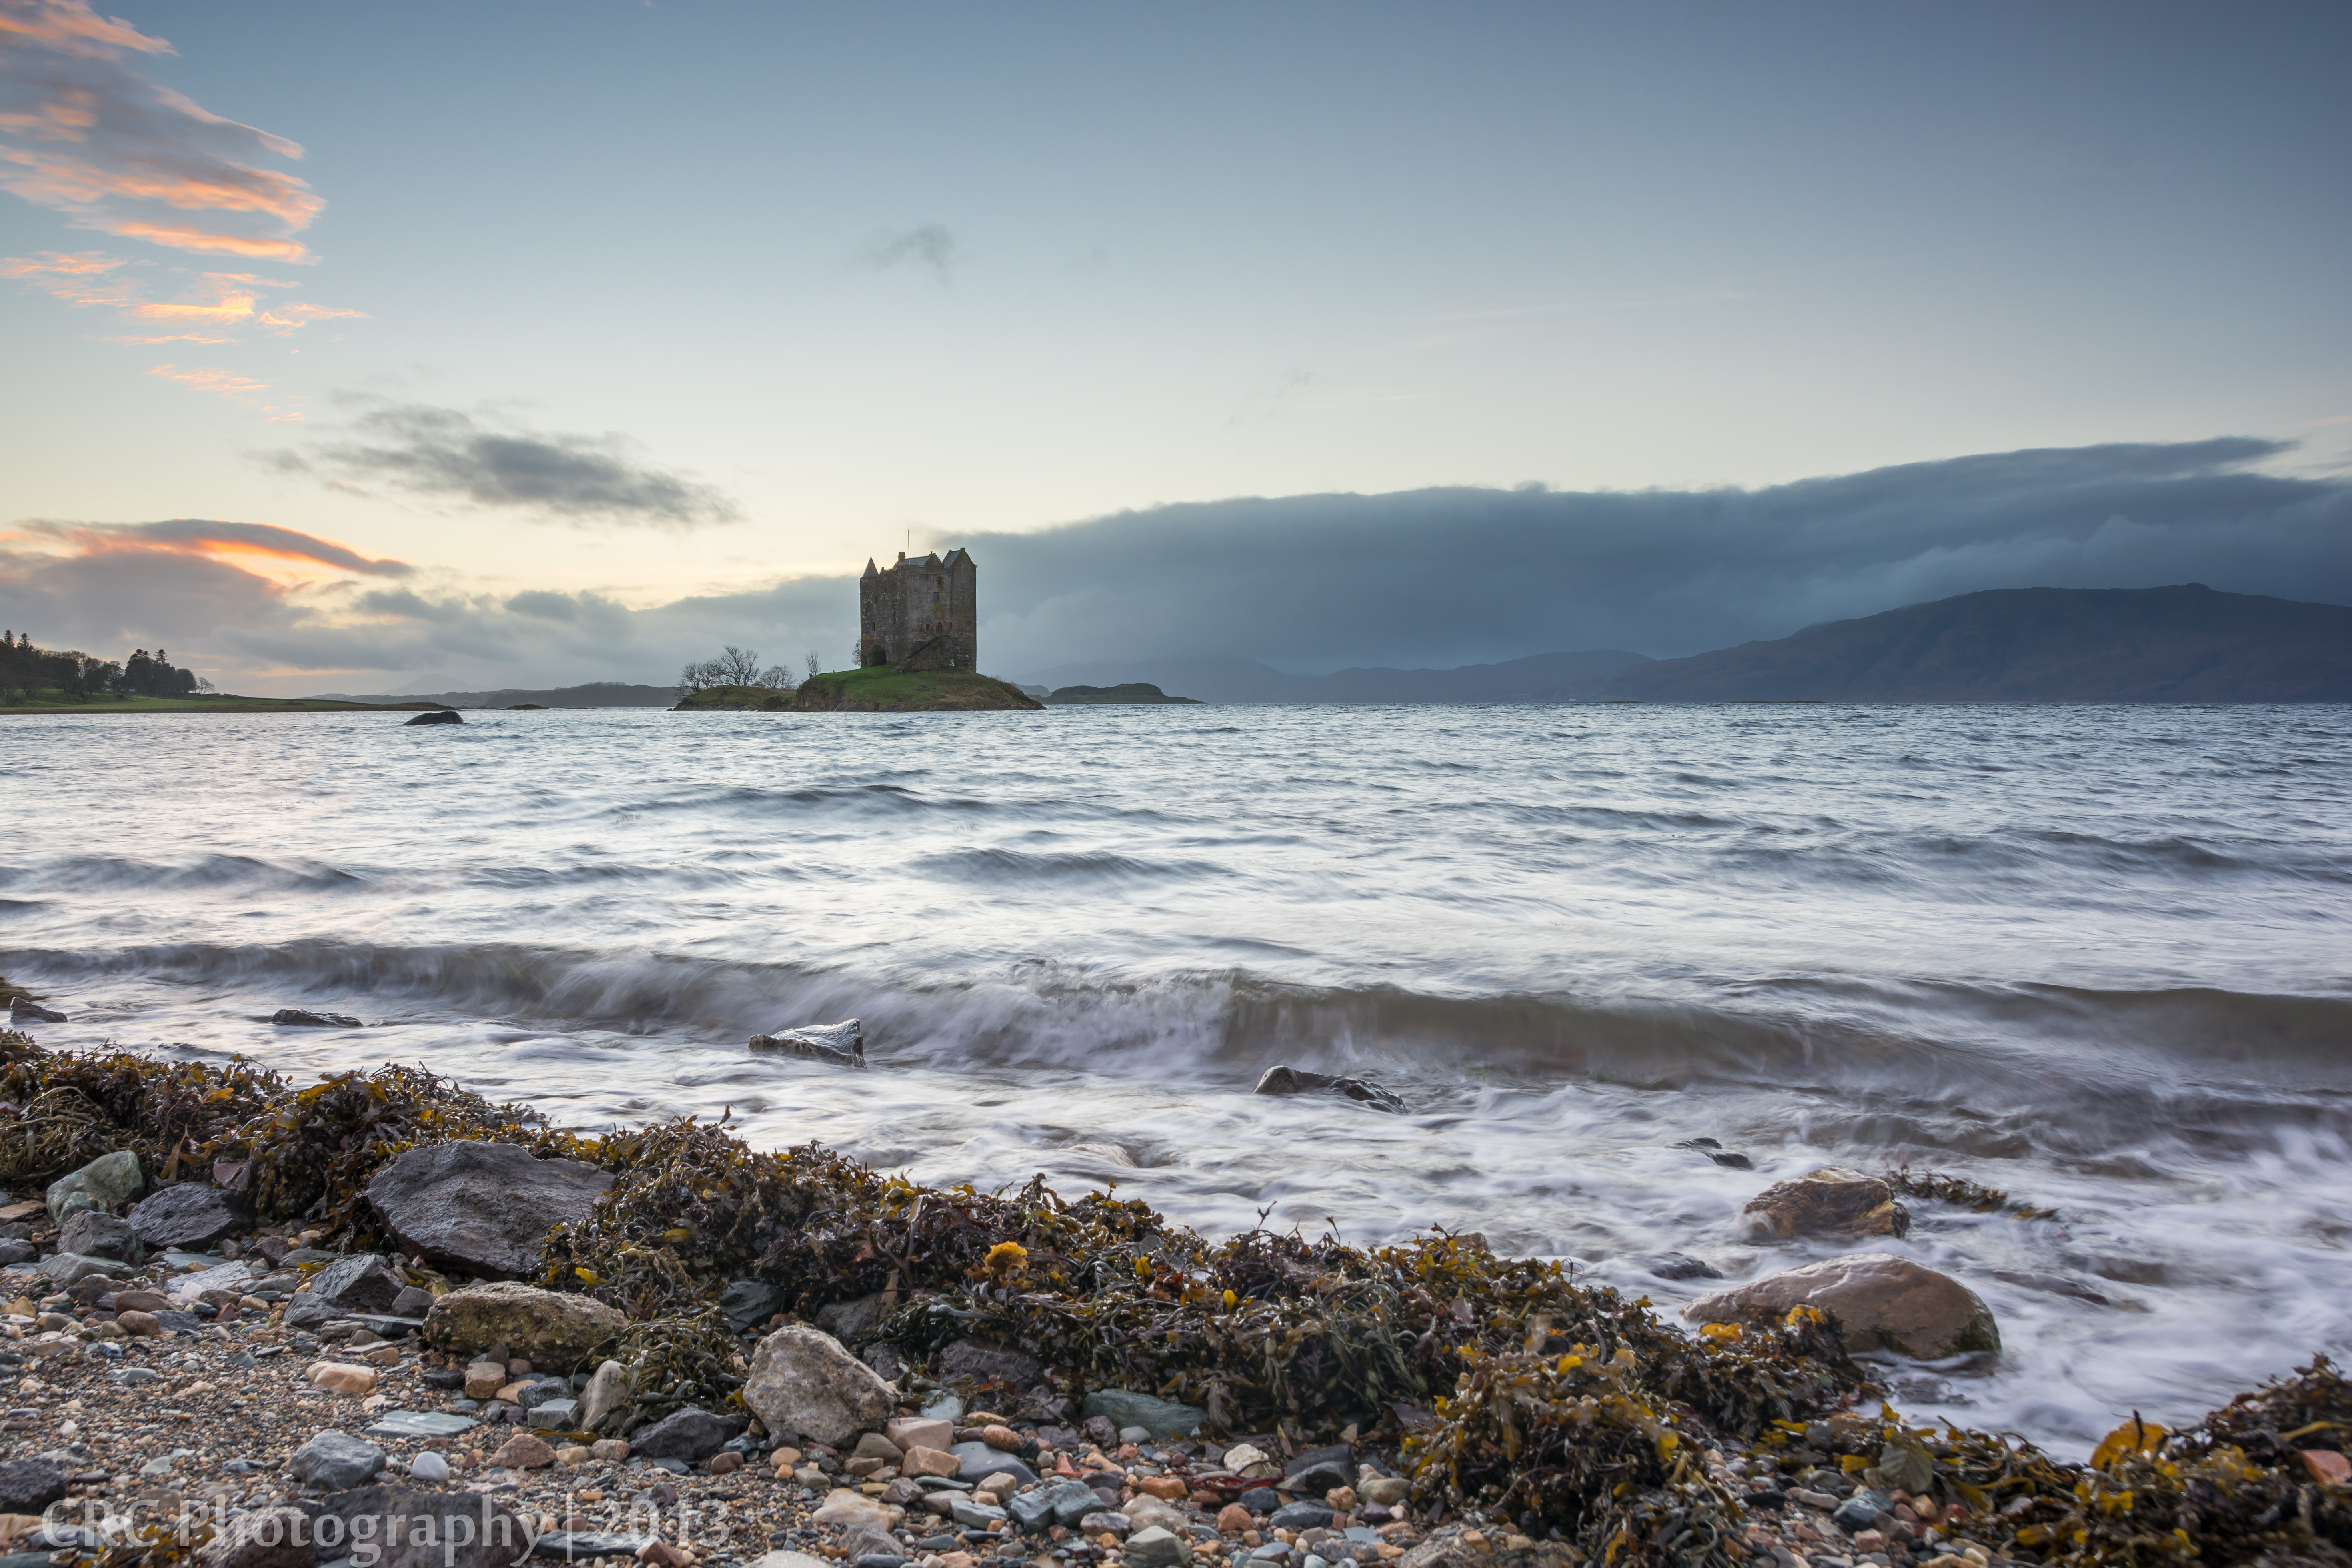
beach, sea, coast, water, sand, rock, ocean, horizon, snow, winter, cloud, sunrise, sunset, morning, shore, wave, wind, dawn, cliff, ice, tower, weather, bay, castle, terrain, body of water, rocks, uk, waves, scotland, cape, atmospheric phenomenon, wind wave